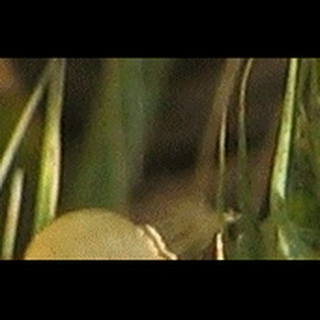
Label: wheat_brown_rust